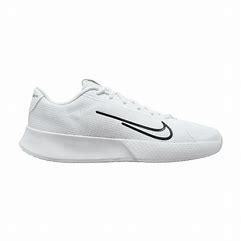
Brand: Nike
Model: Court Vapor Lite 2